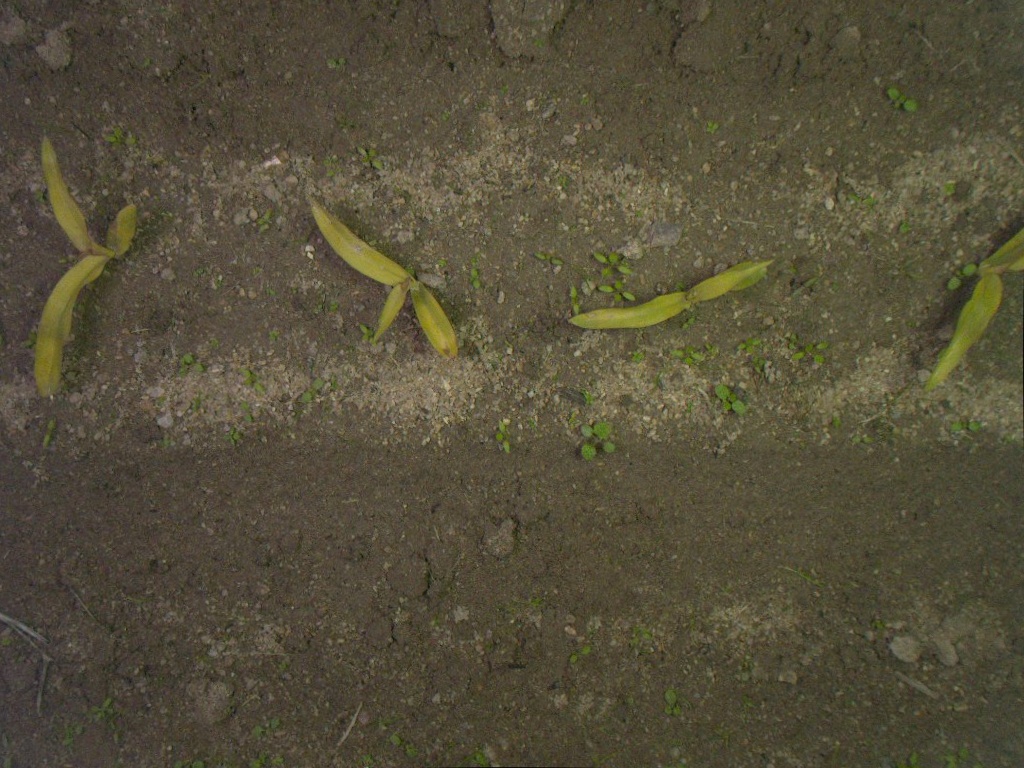
Crop: maize
Objects: stem_maize, stem_maize, stem_maize, stem_maize, maize, maize, maize, maize